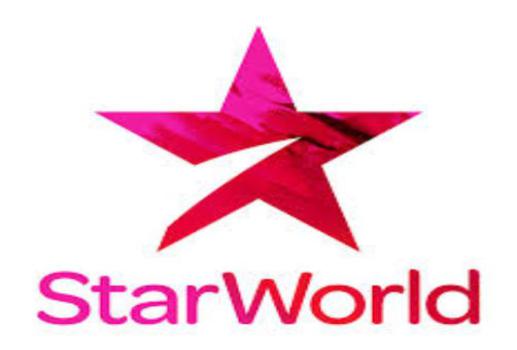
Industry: Leisure